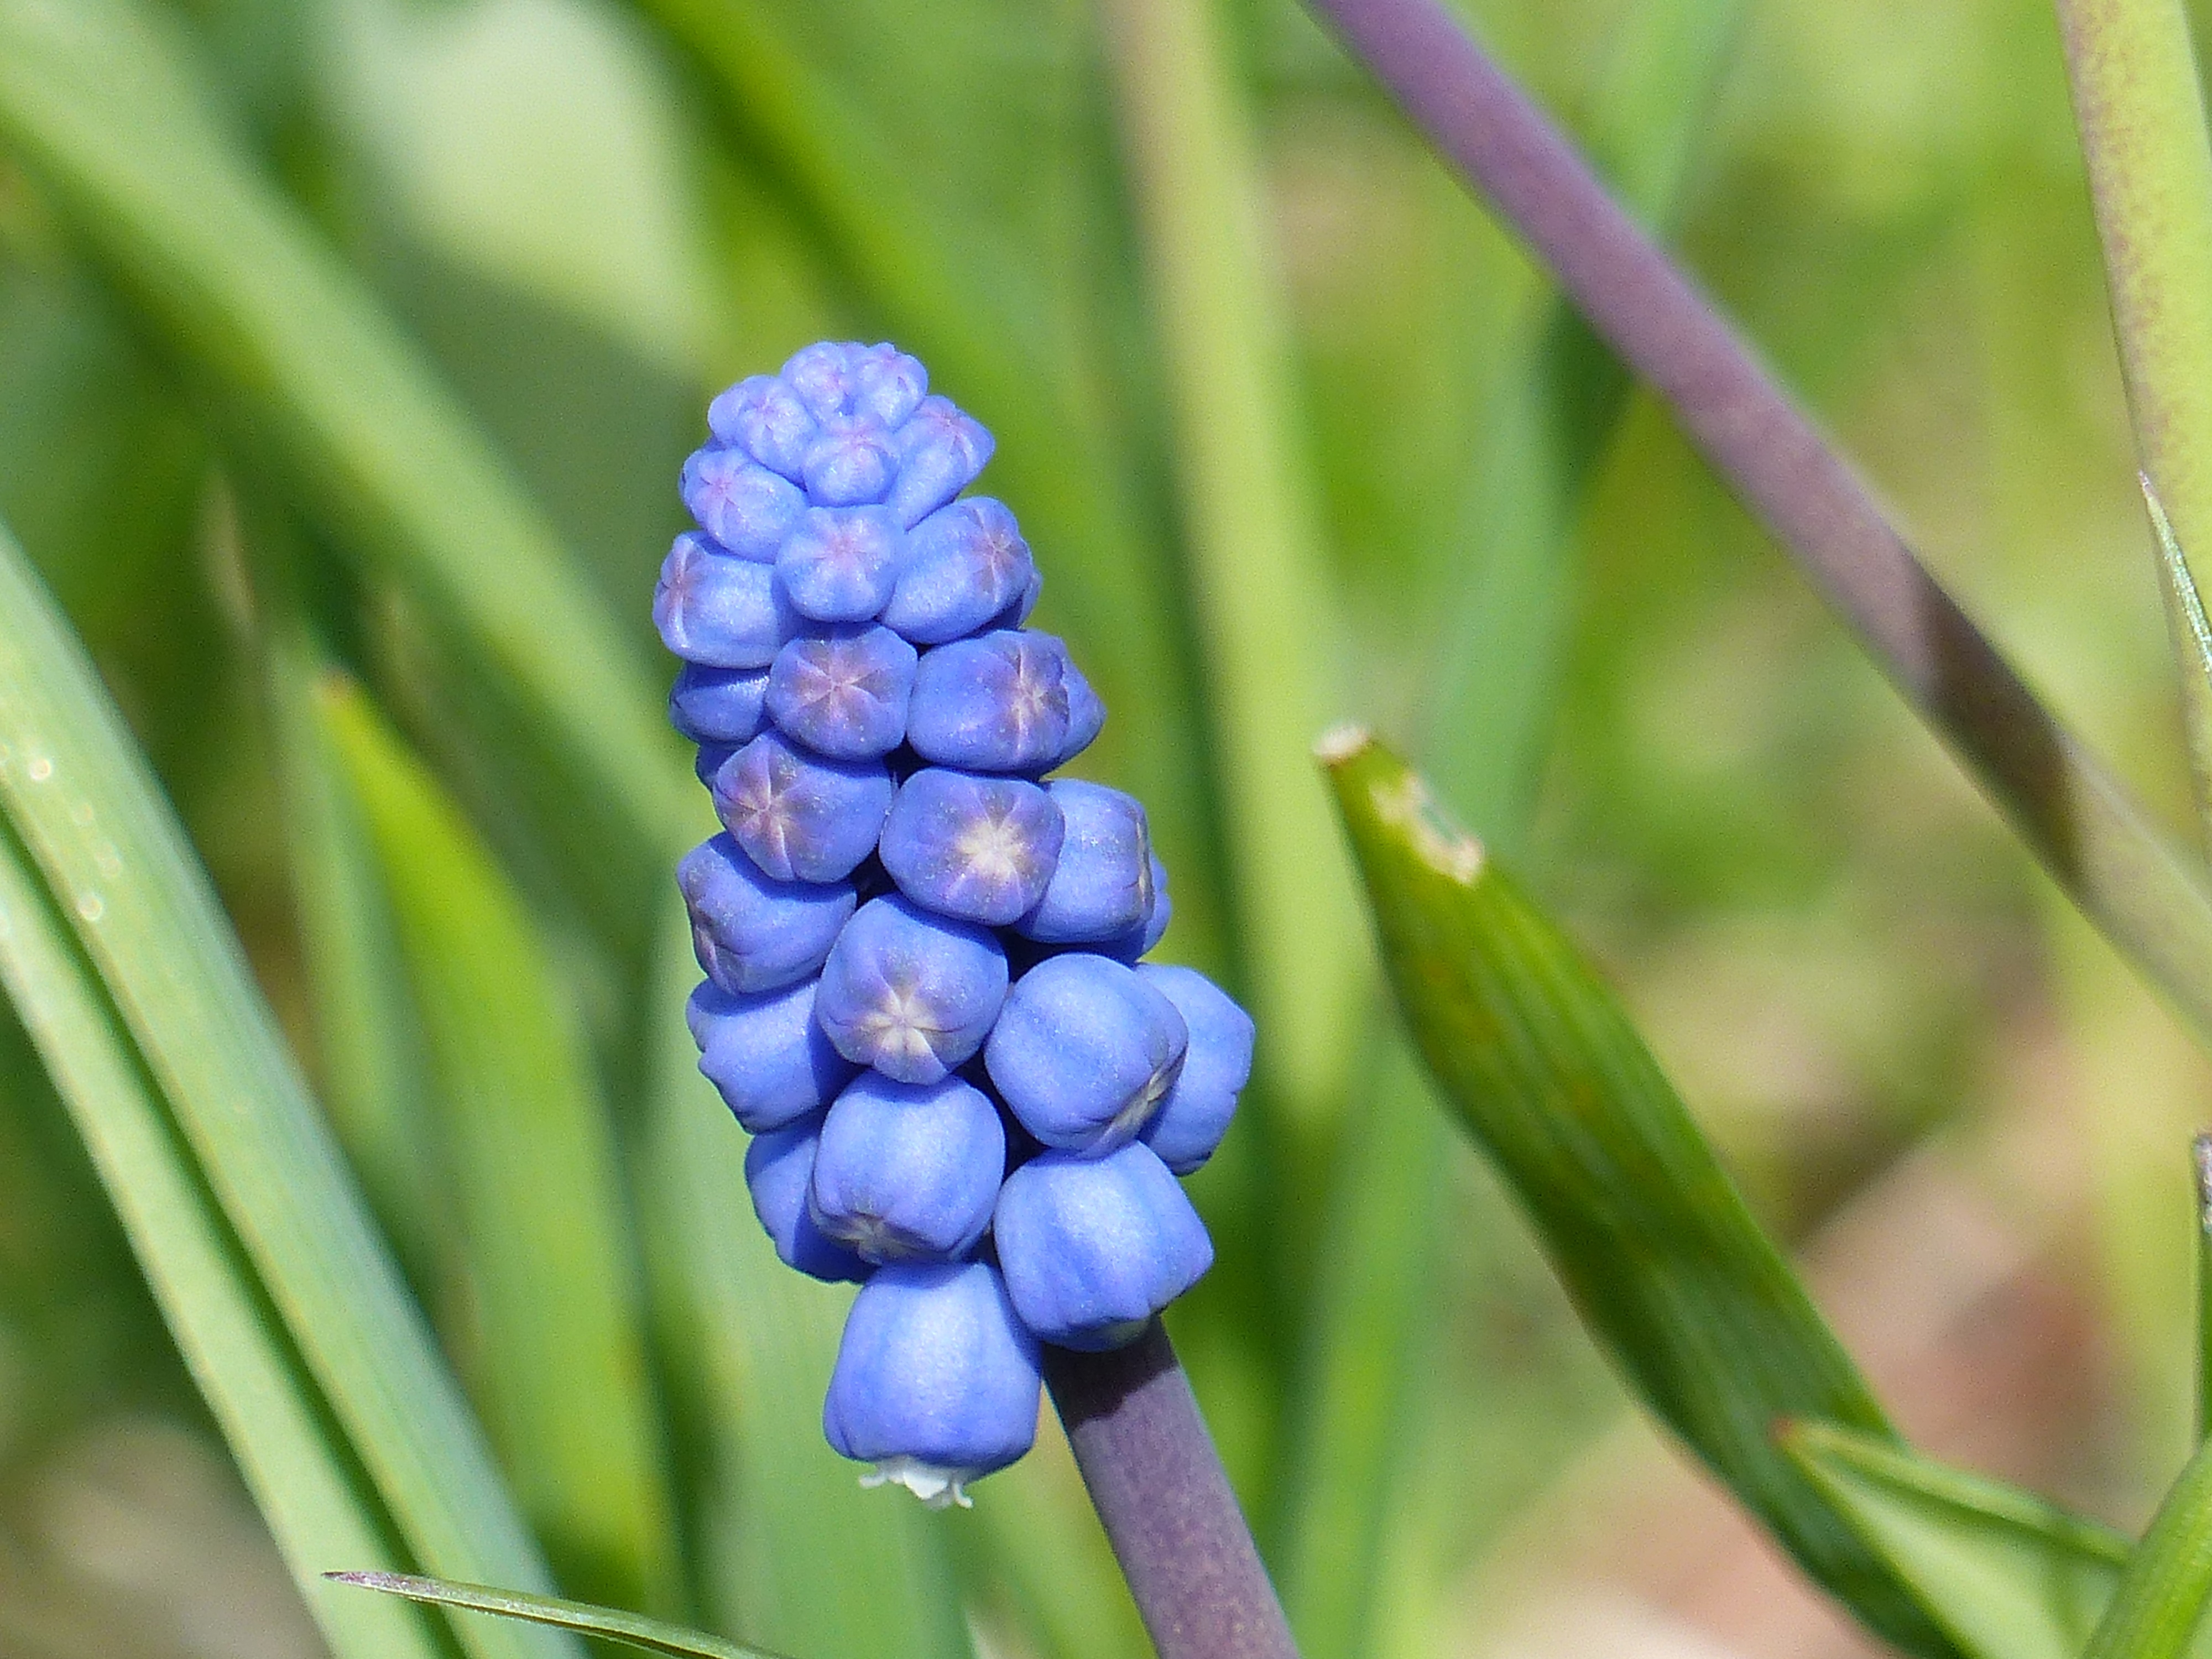
nature, plant, leaf, flower, food, spring, green, produce, crop, botany, blue, garden, flora, wildflower, hyacinth, macro photography, flowering plant, grass family, plant stem, land plant, p rlhyacint